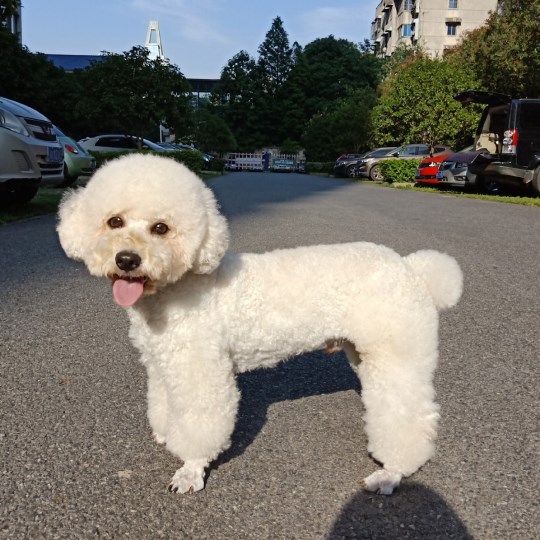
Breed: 3083-n000117-Bichon_Frise